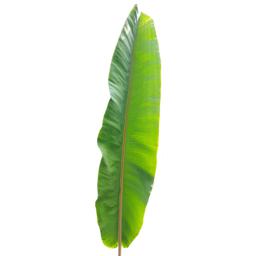
Label: MALBHOG LEAF